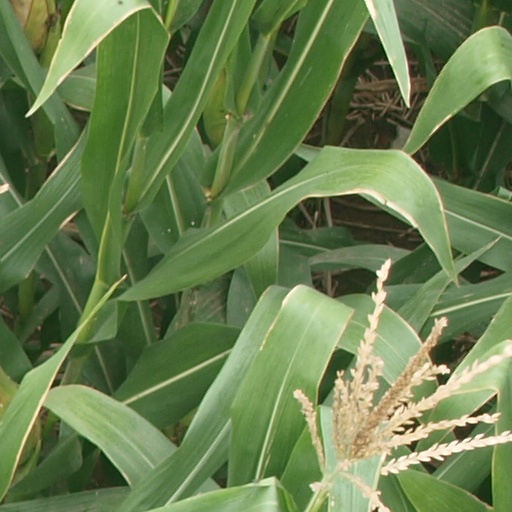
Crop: maize; corn